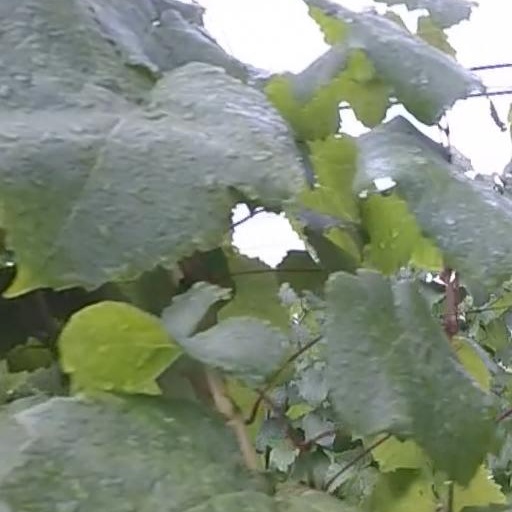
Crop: grape